Bill Delahunt

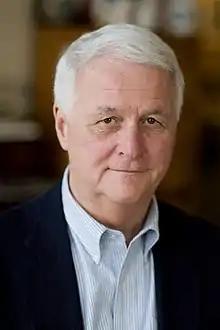
Official portrait, 2008

William David Delahunt (July 18, 1941March 30, 2024) was an American lawyer and politician from Massachusetts. A member of the Democratic Party, he served in the U.S. House of Representatives representing from 1997 to 2011. Delahunt did not seek re-election in 2010, and left Congress in January 2011. He was succeeded by Norfolk County District Attorney Bill Keating.